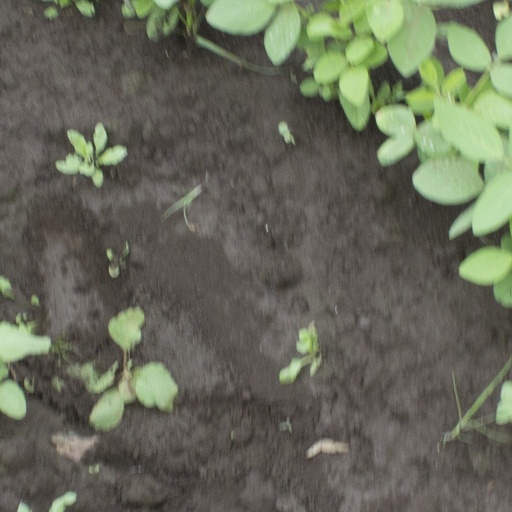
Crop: soybean